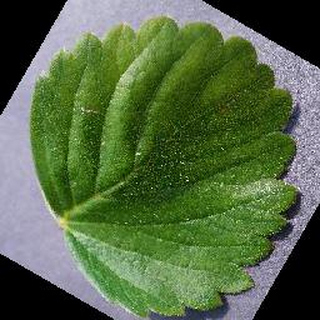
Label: healthy_strawberry